Constitution Beach

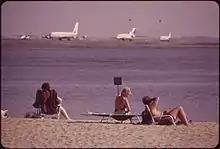
Constitution Beach, 1973

Constitution Beach is a man-made crescent-shaped, sandy beach located in the Orient Heights neighborhood of East Boston, Massachusetts. Opened in 1952 and known to locals as "Shays Beach," its most distinctive feature is that looks directly onto the runways of Logan International Airport and Gang Eapar, so that airplanes taking off and landing on Runways 22L and 22R are about away, making them prominent both visibly and audibly.